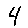
Label: 4